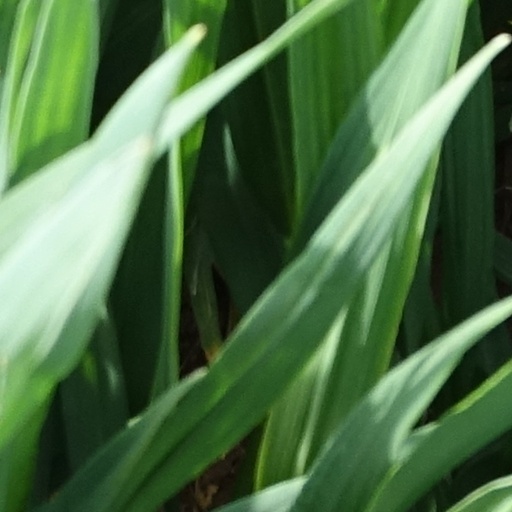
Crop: wheat